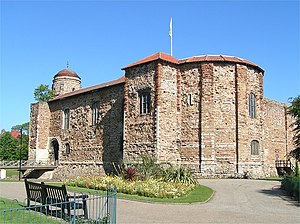
Colchester Castle / Historie / Senere historie
Forsiden og det sydøstlige hjørne af slottet.
Colchester Castle er et slot i Colchester, Essex, England. Det er et eksempel på en stort set komplet normannisk borg. Det er designet af Gundulf af Rochester, der også var med til opførslen af Tower of London. I dag er det et museum og er en Grade I listed building.